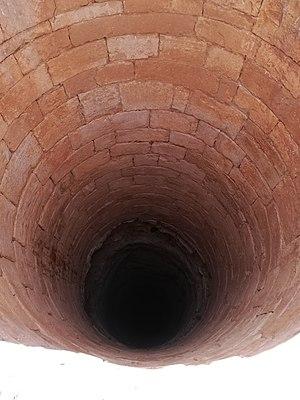
Puits dans le désert de Jordanie.
En philosophie, l'abîme est une métaphore employée pour signifier la profondeur sans limite ou la parfaite obscurité d’un principe, d’une origine ou de Dieu, en lien avec les idées de source, de pesanteur, d’antériorité et d'inconditionné. La notion vient du grec « abyssos » qui signifie « sans fond », « d'une profondeur immense ». Le terme est repris en latin et devient « abyssus », puis à la forme superlative « abyssimus », d'où en français « abysme » puis « abîme ». Il est d'abord utilisé dans un contexte religieux chrétien où il prend diverses significations, puis, à partir du XVIIᵉ siècle, il finit par désigner le principe suprême dissimulé au plus profond de l'âme humaine et des choses, le fondement premier du monde, le point d’origine qui fonde tout l’univers. Sans aucun fondement lui-même, l'abîme ne peut être conçu que négativement comme un principe inexplicable, voire inconcevable.